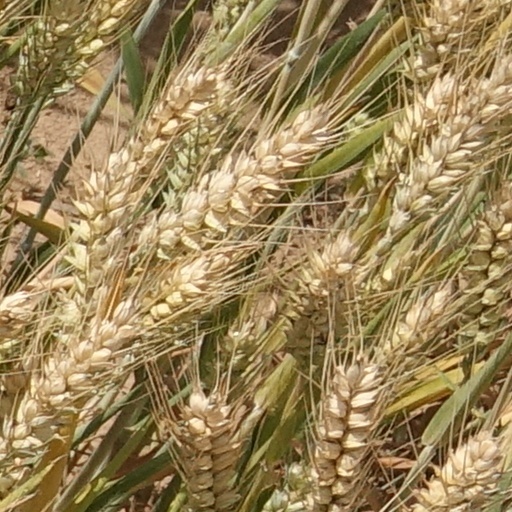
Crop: wheat